CBP Air and Marine Operations

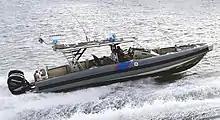
41-ft SAFE Boat

The AS-350 Light Enforcement Helicopter (LEH) is a short-range, turbine-powered helicopter used by CBP's Office of Air and Marine to perform aerial reconnaissance of stationary or moving targets.